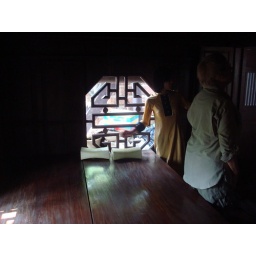
The mens' bedroom in the former Mandarin's house that is now used as the Ancient Hue restaurant